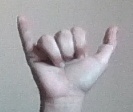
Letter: ya